Why Women Love

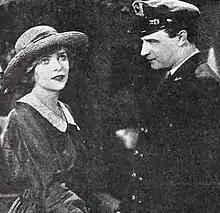
Still with Blanche Sweet and Robert Frazer

Why Women Love (also known as Sea Woman) is a 1925 American silent drama film produced and directed by Edwin Carewe and distributed by First National Pictures. Blanche Sweet starred in the film which was based on the Broadway play "The Sea Woman", by Willard Robertson.